David L. Clarke

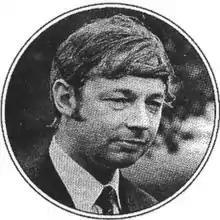

David Leonard Clarke (3 November 1937 – 27 June 1976) was an English archaeologist and academic. He is known for his work on processual archaeology.